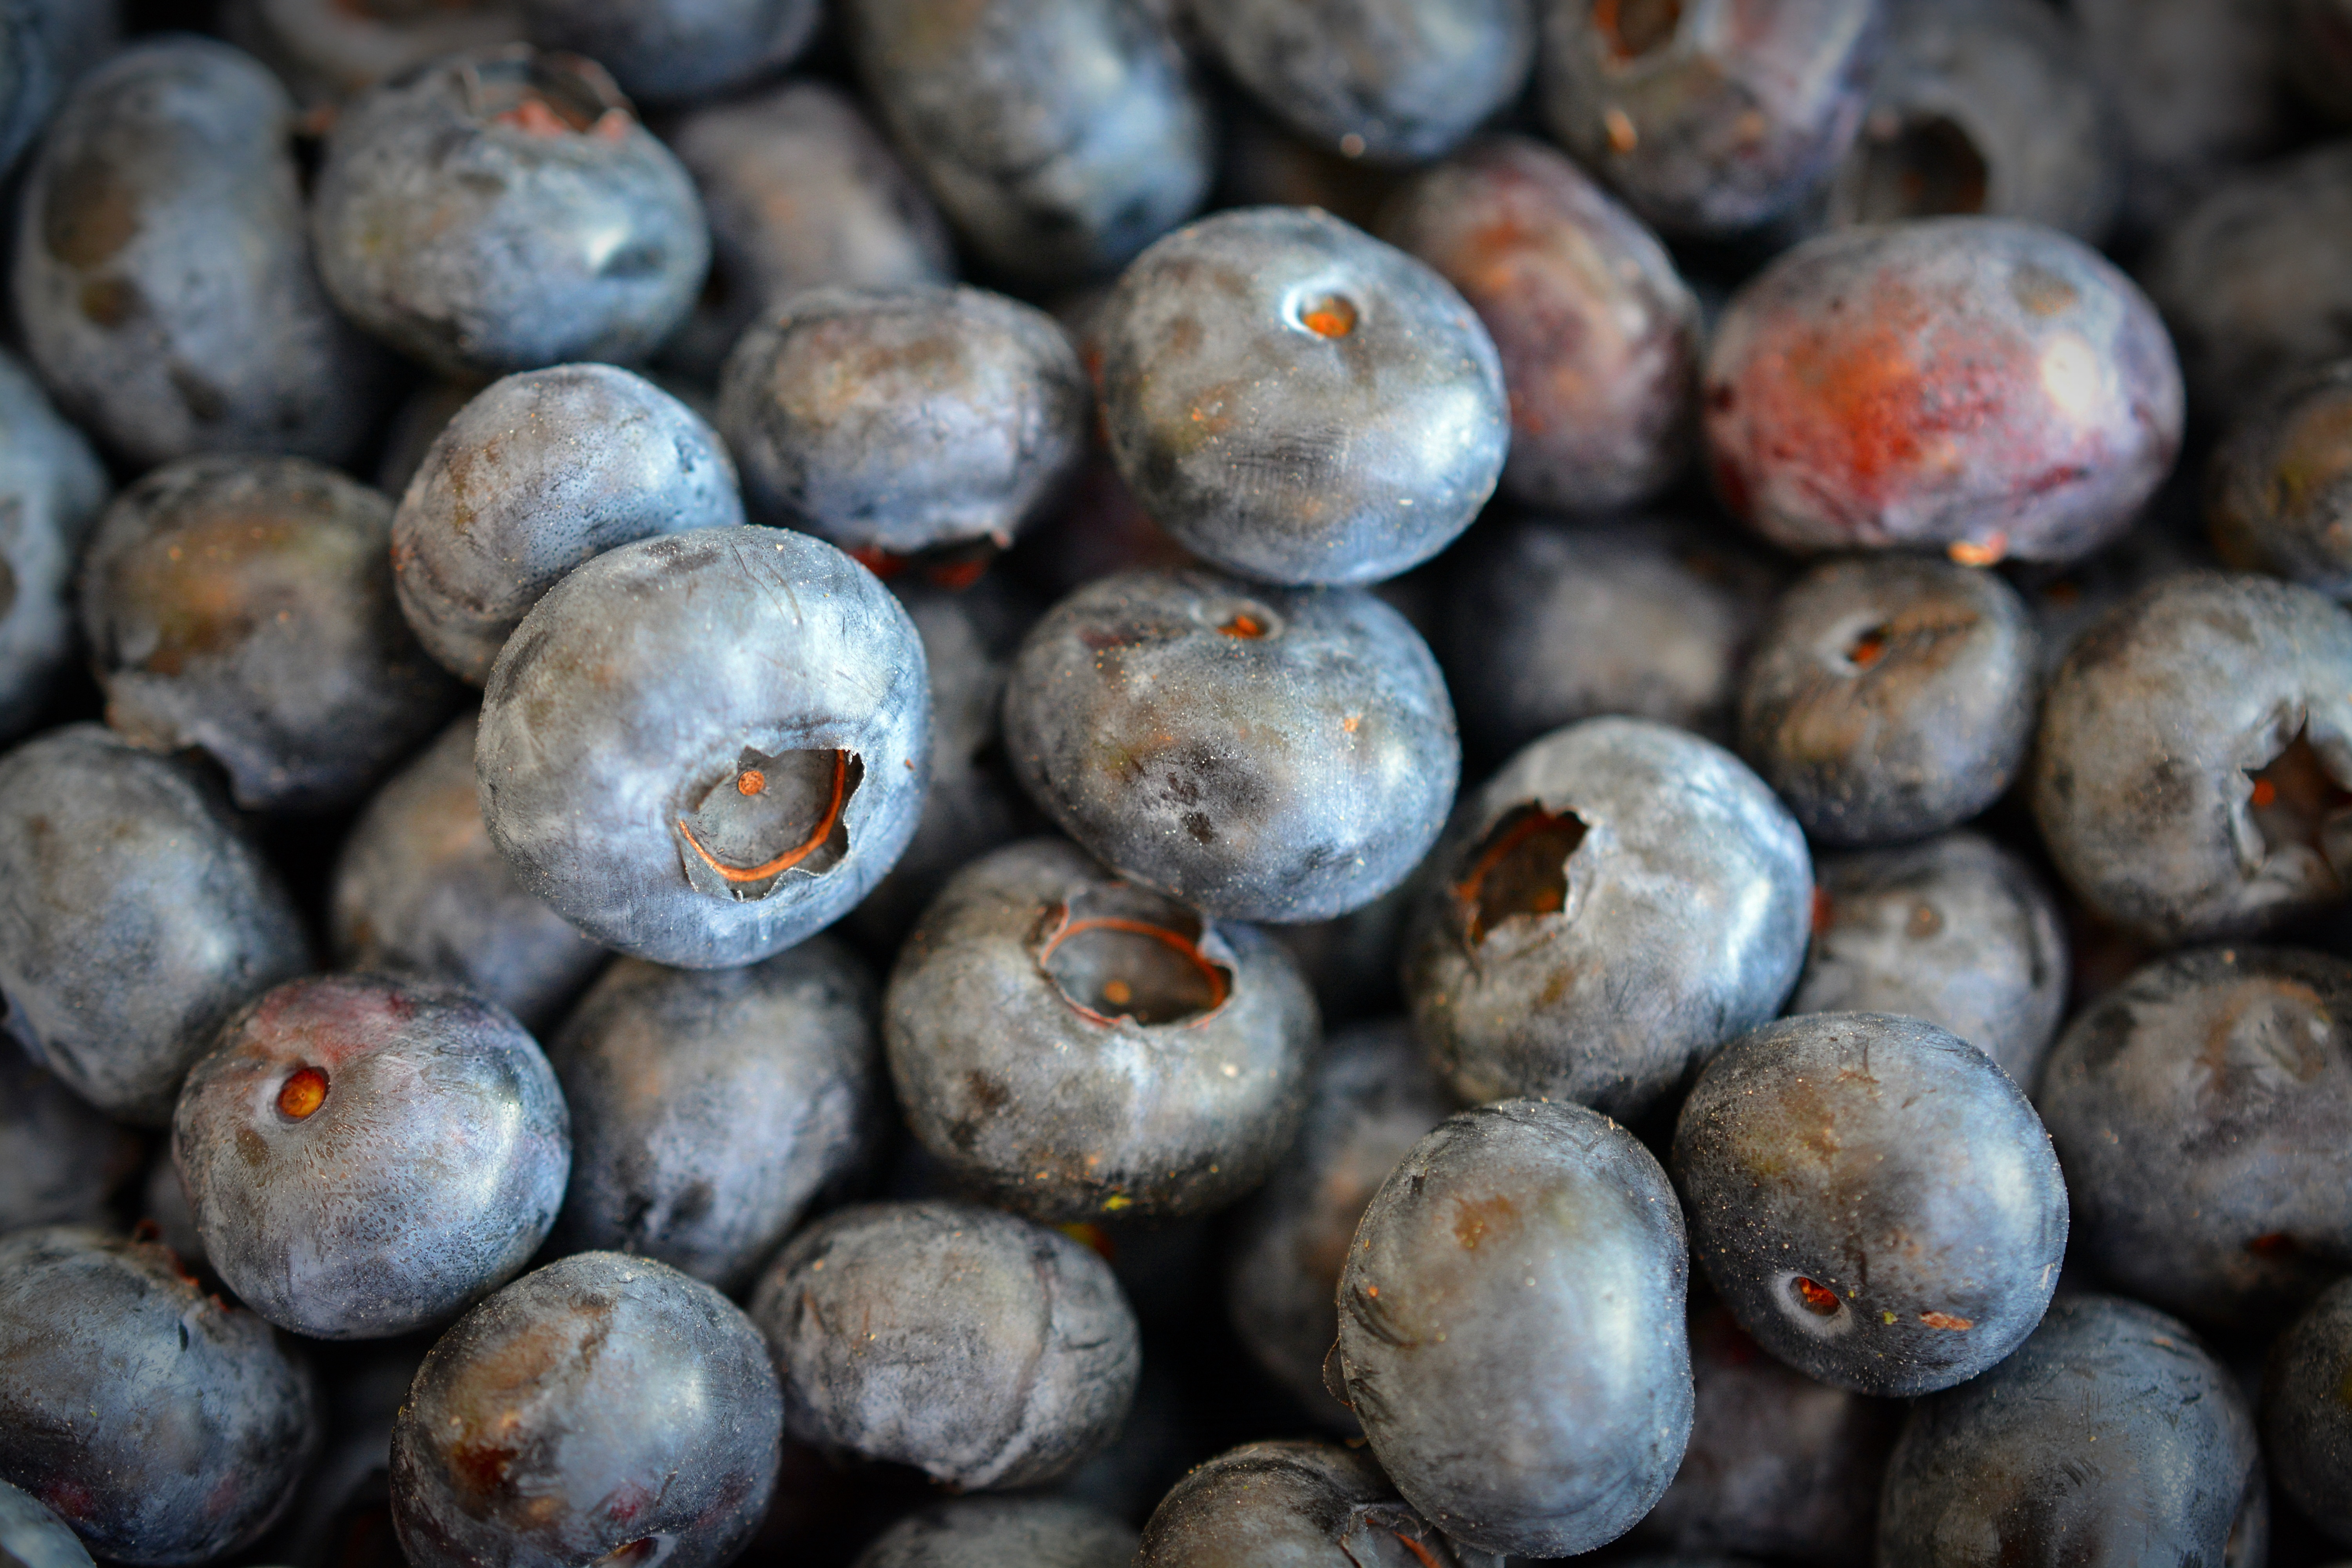
plant, fruit, berry, summer, food, produce, blue, delicious, blueberries, fruits, flowering plant, bilberry, wild berry, damson, land plant